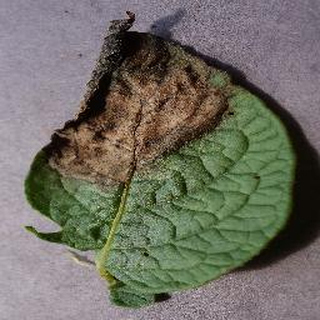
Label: potato_late_blight